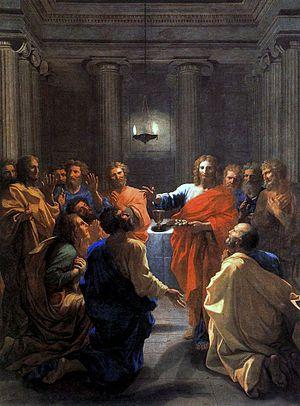
Le Corps du Christ est un concept chrétien qui se veut porteur de rédemption, symbole de la transmission de la vie éternelle, de partage, de fraternité, ainsi que de la transmission de la parole divine;
Henri Sonier de Lubac, né à Cambrai le 20 février 1896 et mort à Paris le 4 septembre 1991, est un jésuite, théologien catholique et cardinal français.
Nicolas Poussin, né au hameau de Villers, commune des Andelys, en juin 1594 et mort à Rome le 19 novembre 1665, est un peintre français du XVIIᵉ siècle, représentant majeur du classicisme pictural. Il est formé à Paris, mais il est surtout actif à Rome à partir de 1624. Il a peint aussi bien des scènes d'histoire que religieuses, mythologiques, mais aussi des paysages animés. Il a répondu à quelques commandes destinées à des églises, mais il est surtout connu pour des tableaux de taille moyenne destinés à quelques amateurs italiens ou français auxquels il reste fidèle tout au long de sa vie. Sa renommée lui permet de devenir peintre du roi et de revenir en France entre 1640 et 1642. Il préfère finalement repartir à Rome où il réside jusqu'à sa mort. Il est l'un des plus grands maîtres classiques de la peinture française et, bien qu'ayant eu très peu d'élèves, son influence est considérable sur la peinture française, de son vivant et jusqu'à nos jours. Entre 220 et 260 tableaux lui sont attribués, ainsi que près de 400 dessins.
Le récit de l'institution, ou récit de l'institution de l'eucharistie, est un texte liturgique prononcé par un ministre du culte dans plusieurs rites chrétiens lors de la consécration du pain et du vin au cours de la messe. Ce récit reprend une partie de la Cène en citant notamment les mots prononcés par Jésus-Christ lorsqu'il institue l'eucharistie.